Liberty Park (Spokane, Washington)

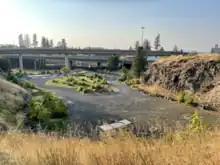
View of the old park showing the crater, former lake and intrusion of the highways. The ruins of the pergola are just beyond the overpasses.

According to Tracy Rebstock with the Washington State Archives, the park's fortunes began to decline around the start of the Great Depression. In 1937, a group of striking workers stole a delivery truck and pushed it off the cliff into the lake below. Maintenance work on the lake had been stopped in the years prior, and the lake had turned into an overgrown swamp. By 1949, a decision was made to fill in the lake entirely with non-burnable waste.